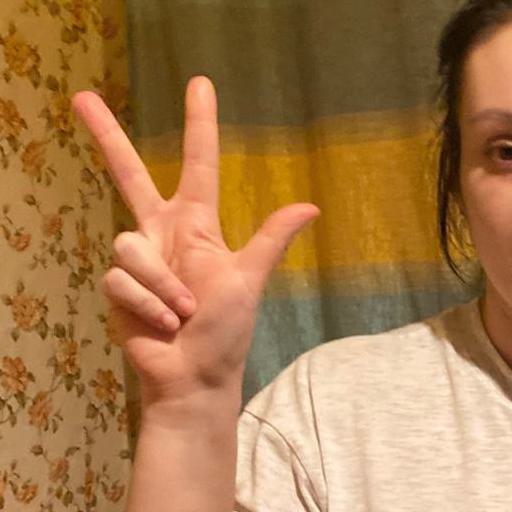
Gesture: three2